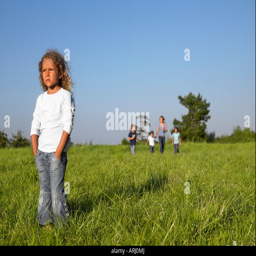
group of kids running in a field